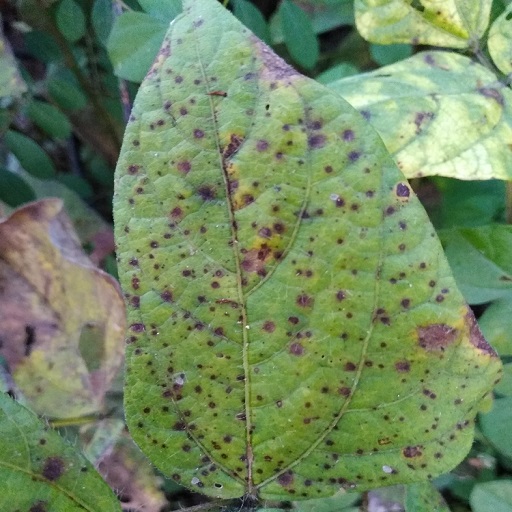
Label: Anthracnose